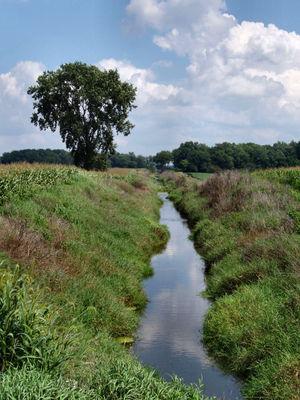
Un ruisseau est un petit cours d'eau peu profond, au débit modéré, alimenté par des sources d'eaux naturelles ou drainant un bassin versant, souvent affluent d'un étang, d'un lac ou d'une rivière.